RMS Nova Scotia (1926)

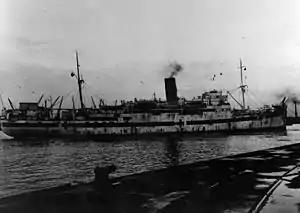
Sister ship as a hospital ship in the Second World War

Vickers, Sons & Maxim, Ltd of Barrow-in-Furness built "Nova Scotia" for Furness, Withy & Co of Liverpool. She was the sister ship of RMS , which Vickers had launched for the same owner 11 months previously.